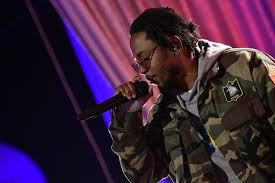
Label: Air Defense